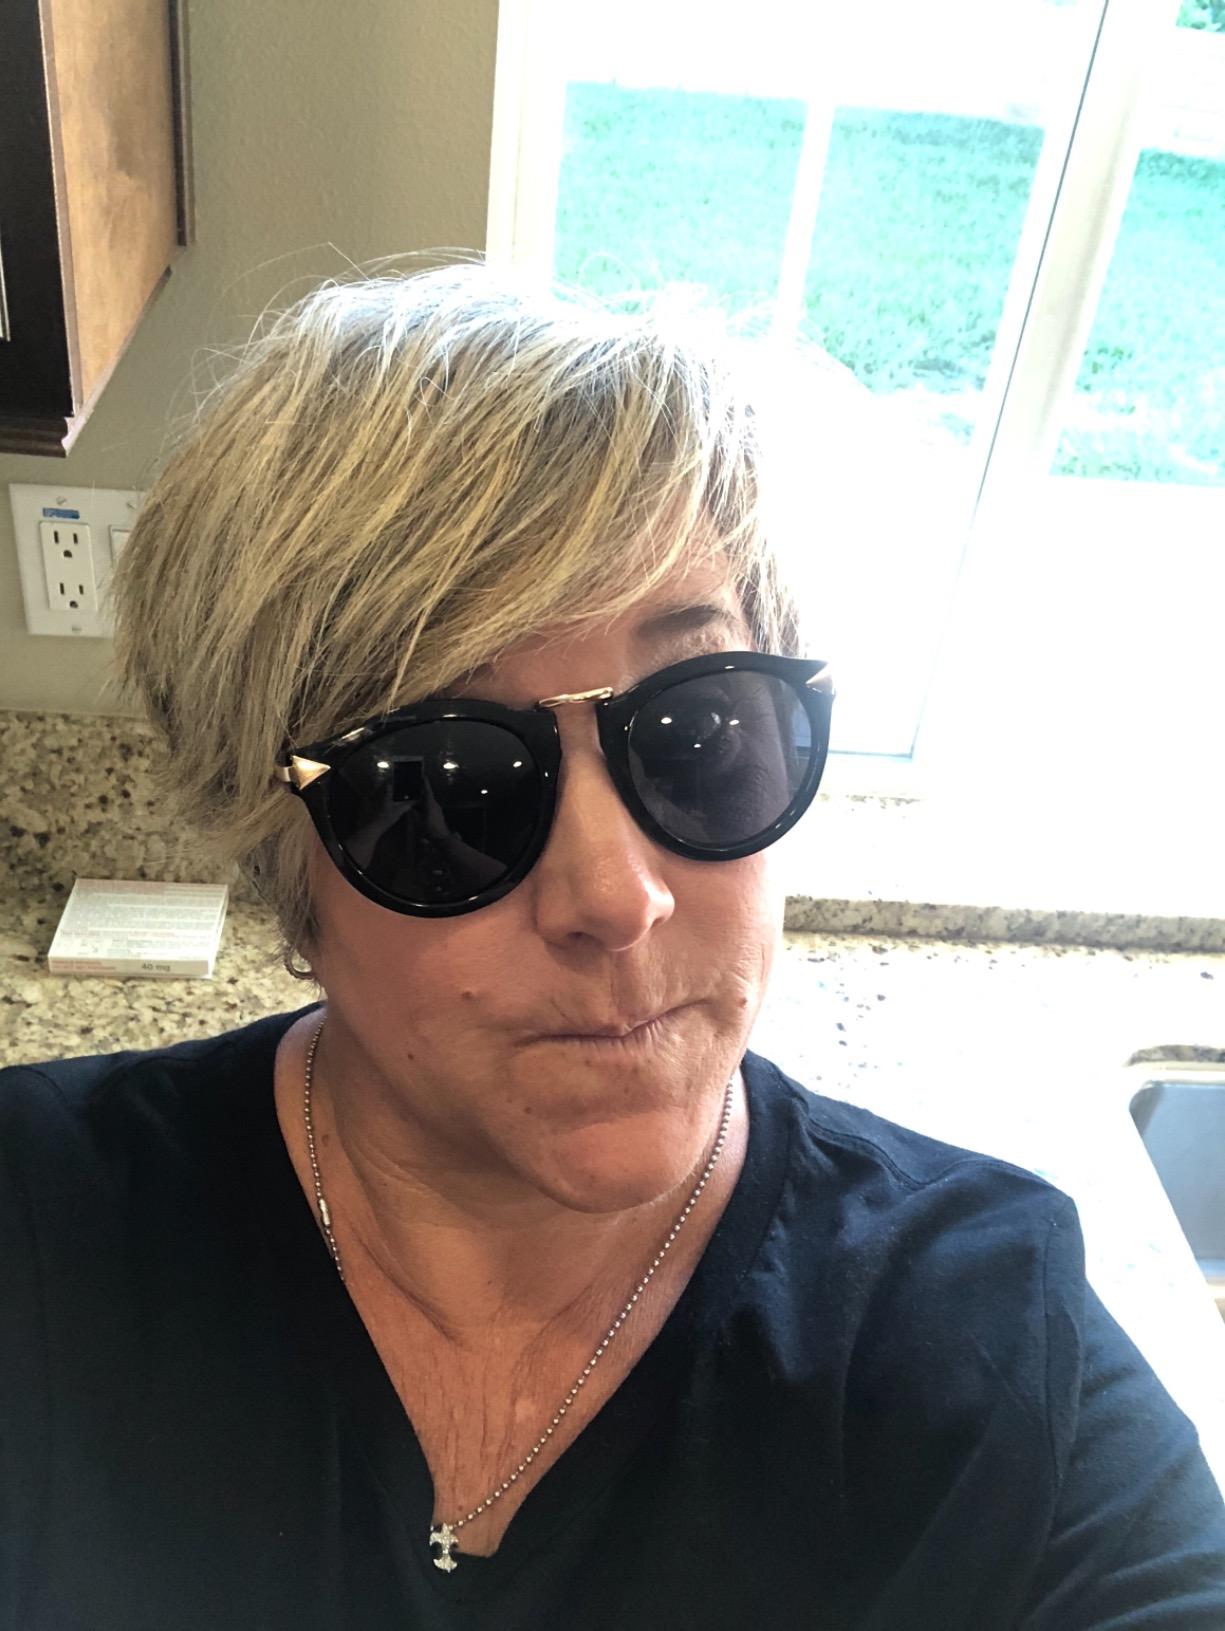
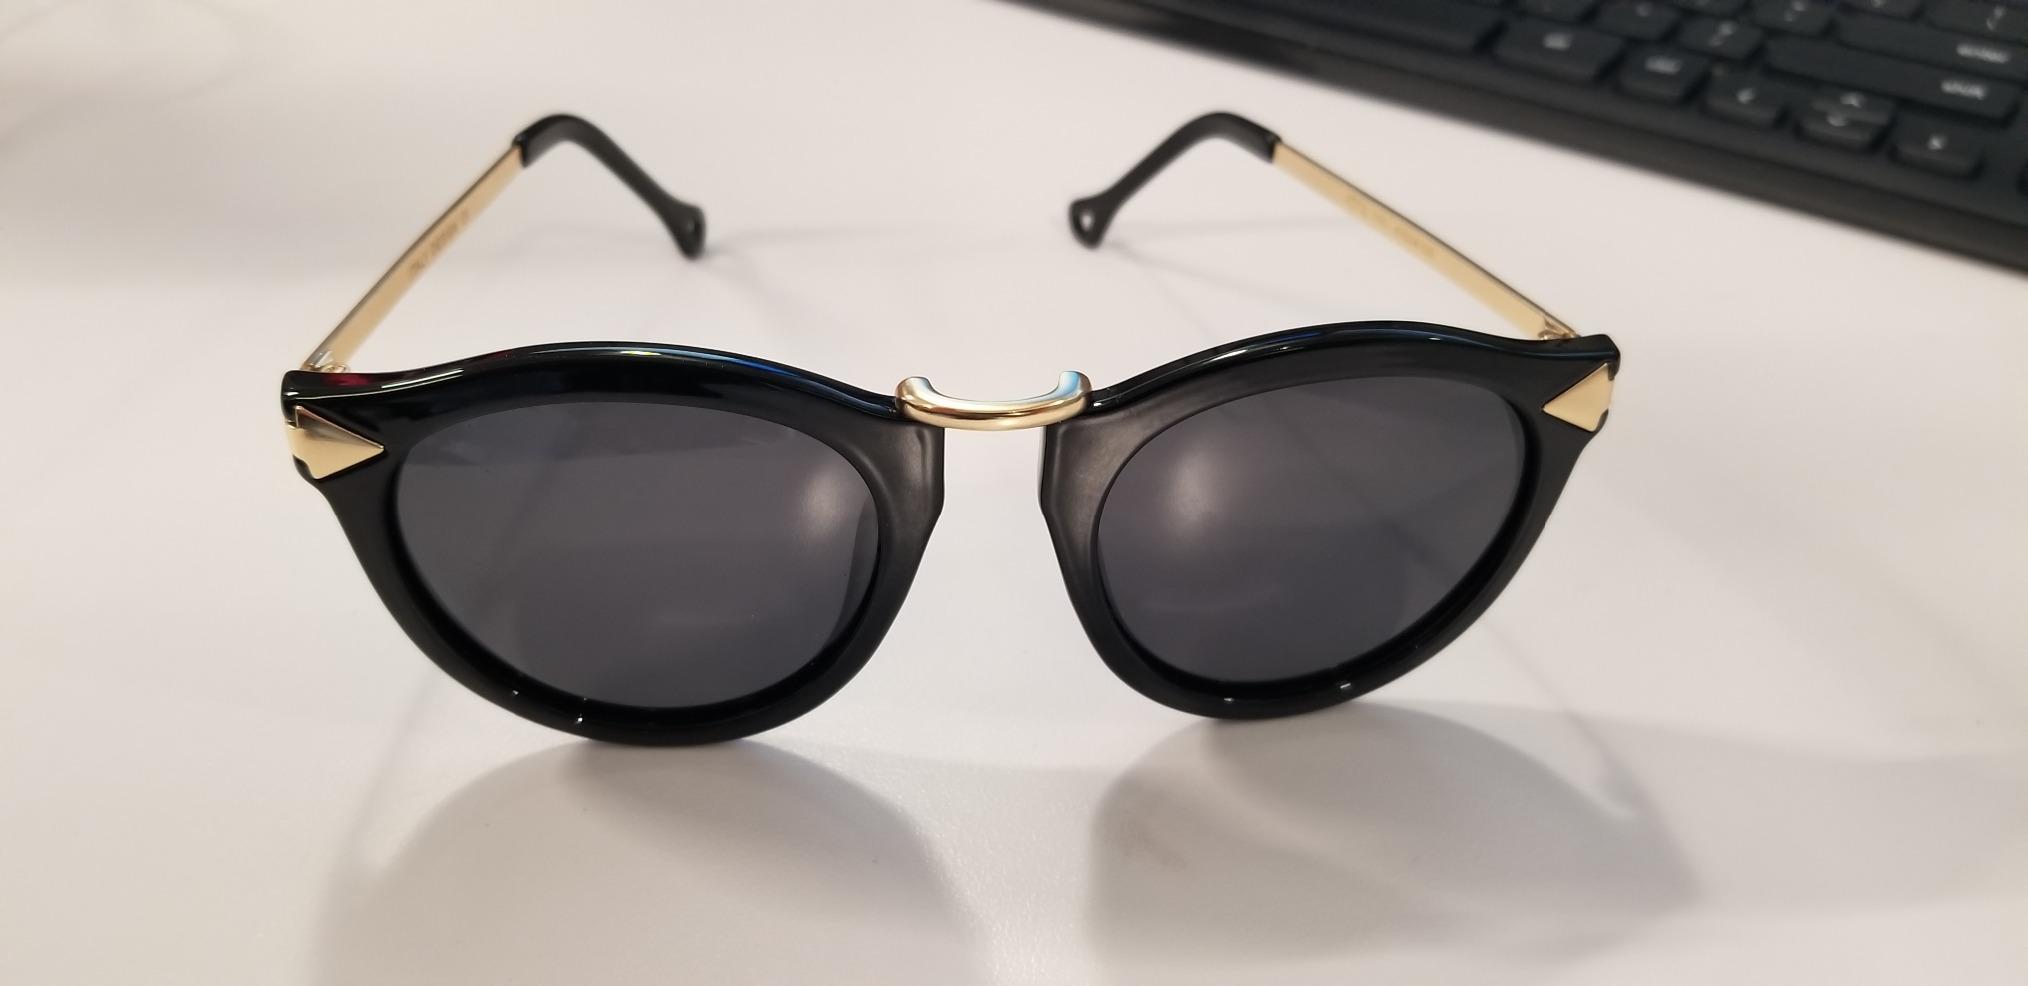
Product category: accessories_sunglasses
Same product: yes